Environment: real
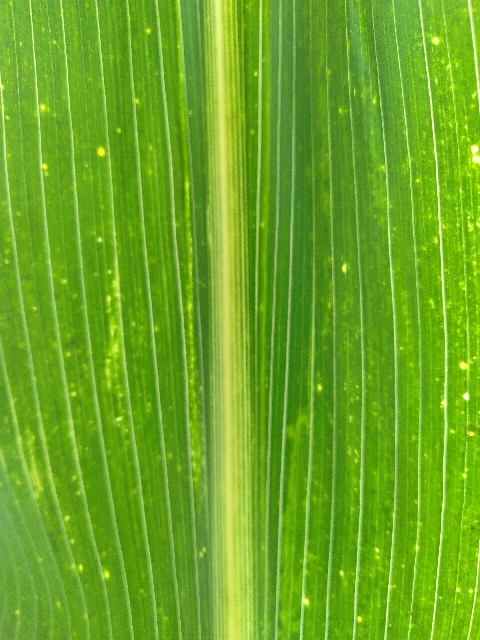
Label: lethal_necrosis